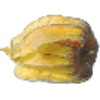
Label: Physalis with Husk 1